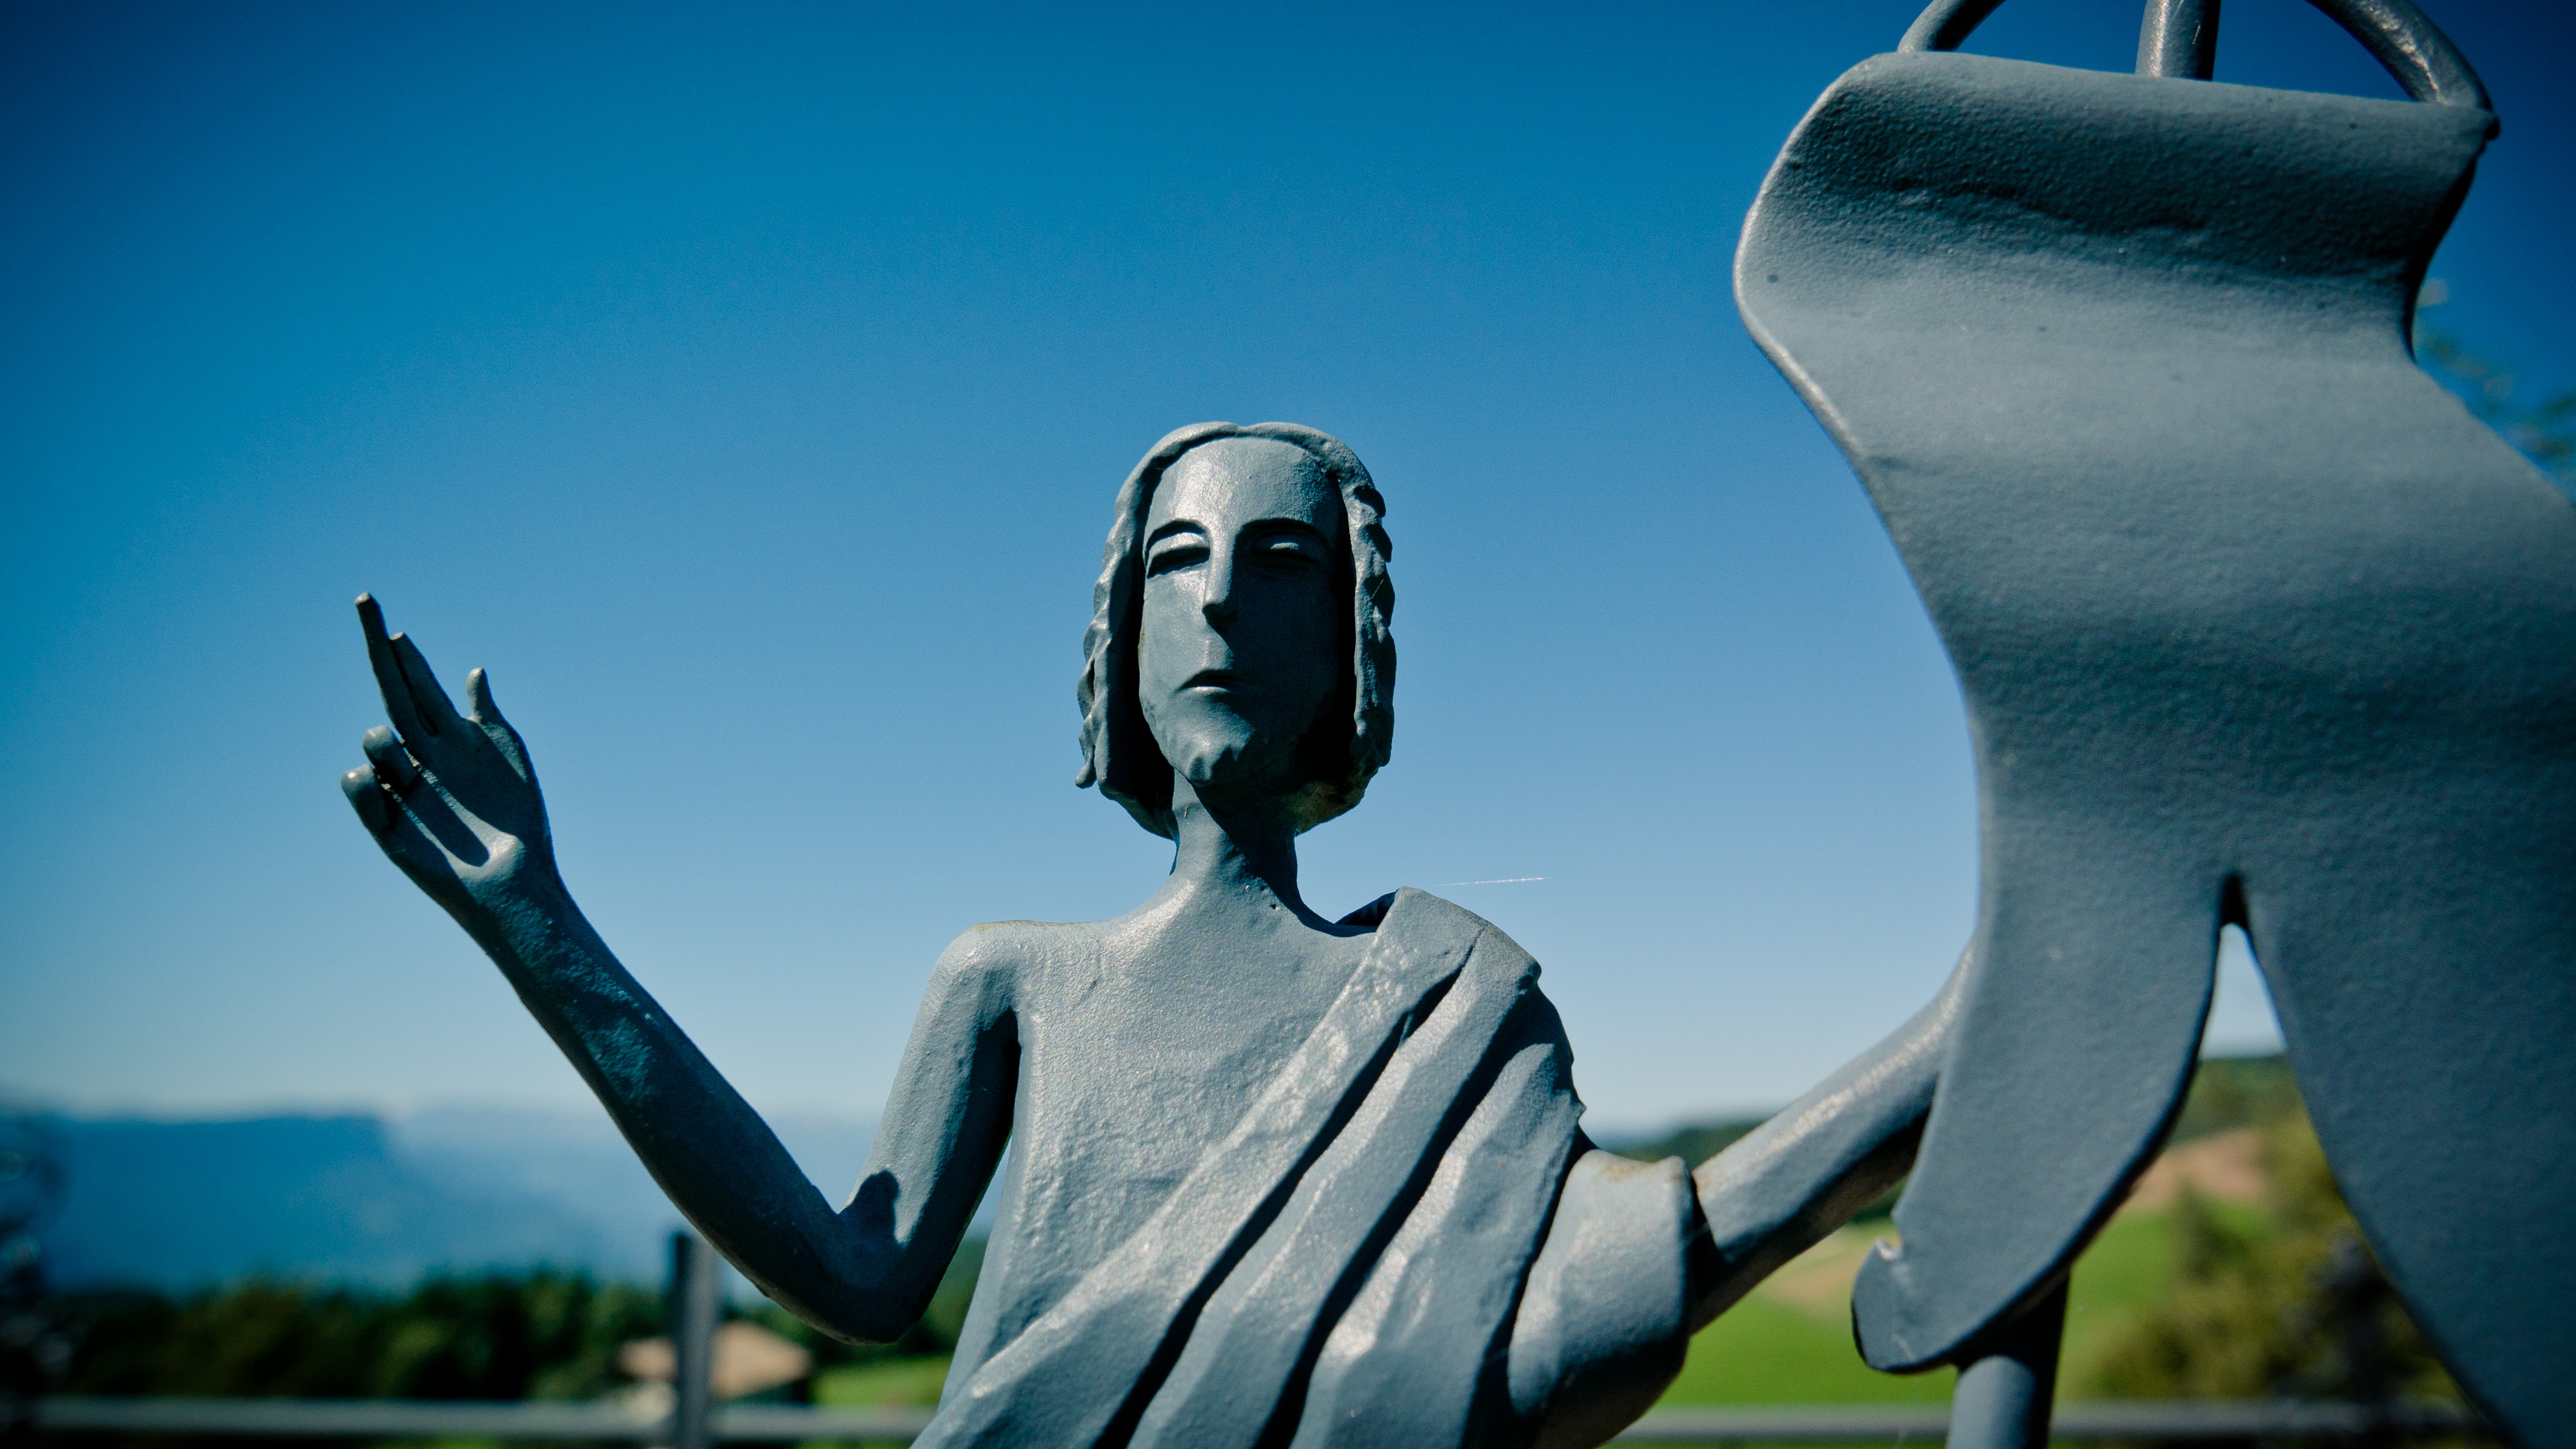
monument, statue, portrait, metal, gesture, blue, artwork, fig, face, sculpture, art, head, bust, screenshot, metal figure, figure of christ, atmosphere of earth, computer wallpaper